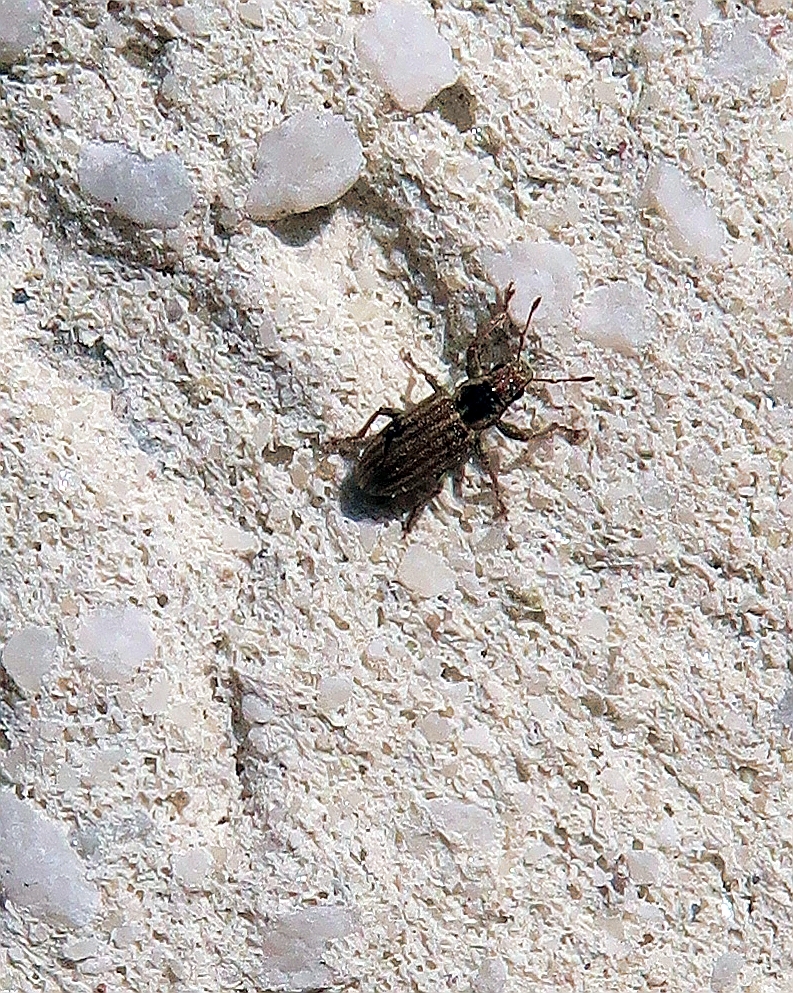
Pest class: pea_leaf_weevil